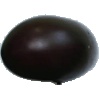
Label: Eggplant 1